Ron Mitchell (coach)

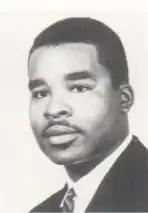
Mitchell, circa 1965

Ronald Mitchell (born September 29, 1938) is an American former college football and college basketball coach.